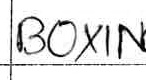
Label: boxing